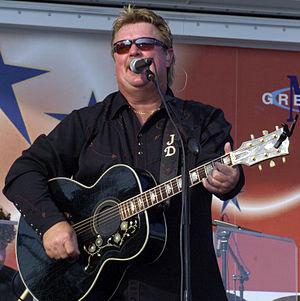
Joe Logan Diffie est un chanteur américain de musique country né le 28 décembre 1958 à Tulsa et mort le 29 mars 2020 à Nashville.